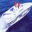
Label: ship